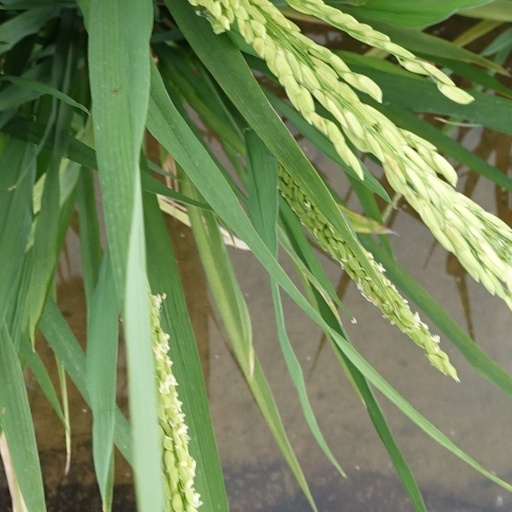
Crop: rice